Victoria, Princess Royal

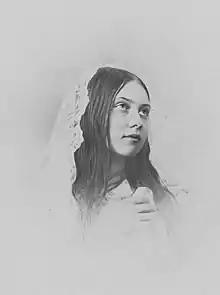
The Princess Royal,

The royal couple decided to give their children as complete an education as possible. Queen Victoria, who had succeeded her uncle King William IV at the age of 18, believed that she herself had not been sufficiently prepared for government affairs. For his part Prince Albert, born in the small Duchy of Saxe-Coburg-Gotha, had received a more careful education thanks to his uncle King Leopold I of Belgium.